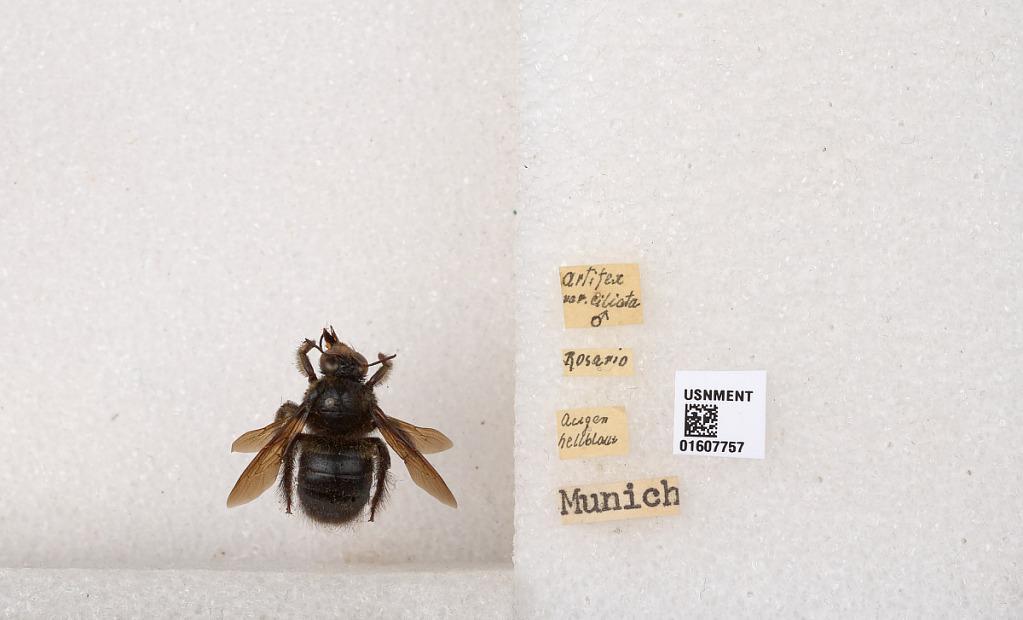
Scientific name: Xylocopa (Nanoxylocopa) ciliata Burmeister
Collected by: Rosario
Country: Germany
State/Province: Bavaria
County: Upper Bavaria
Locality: Munich
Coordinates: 48.1374, 11.5755